Plasencia

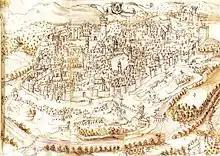
Plasencia in the 16th century.

Plasencia had a certain importance in the American conquest too. Doctors recommended this place to King Ferdinand as the healthiest place in his kingdom and the place where he should establish his residence. The monarch moved here in 1515, and died in Madrigalejo during his travel to Guadalupe.